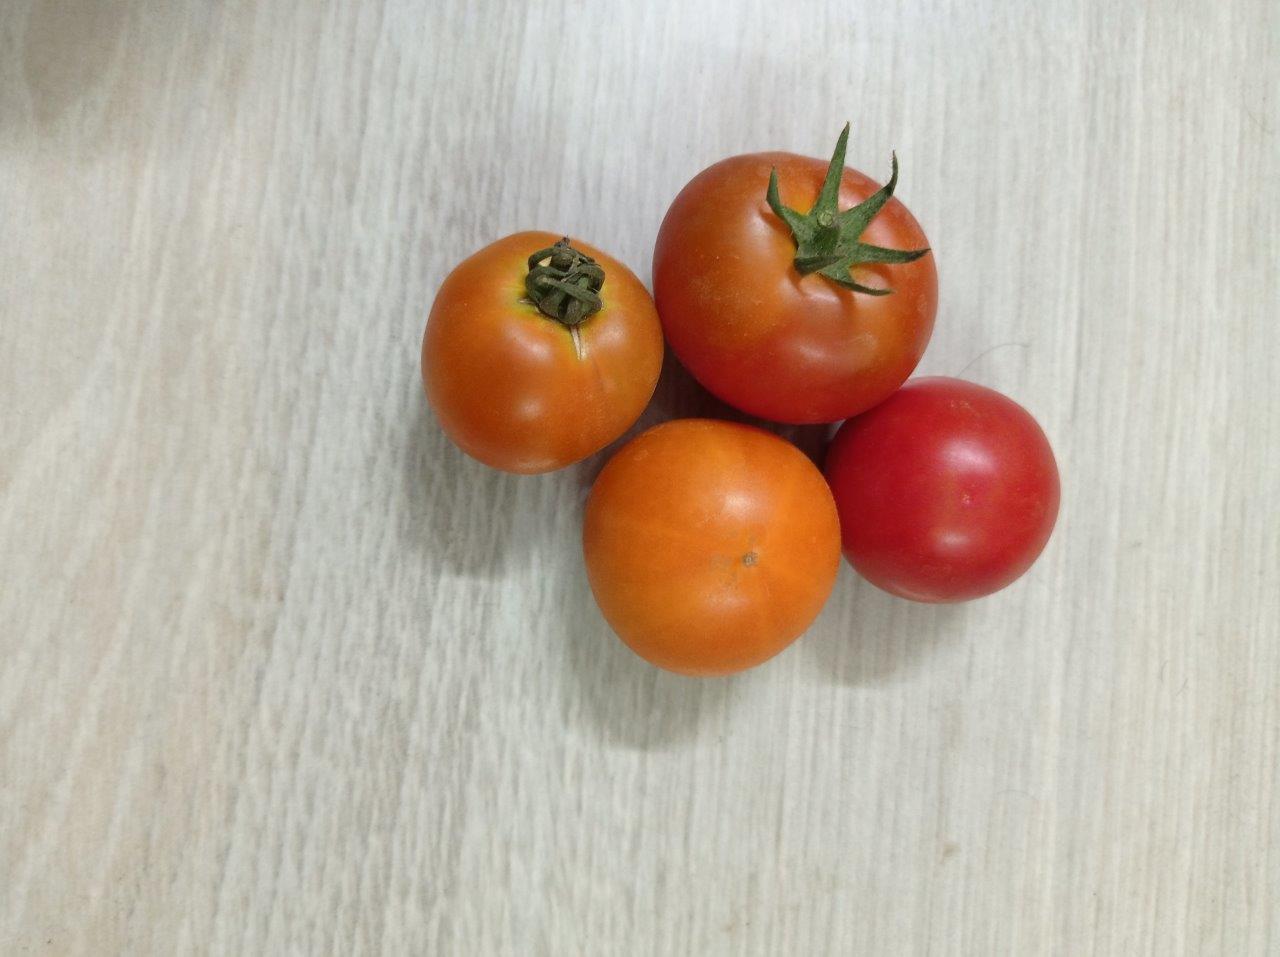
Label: Fresh